USS Lapon (SSN-661)

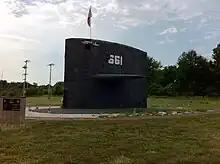
War Memorial at the American Legion Post 639

The song “Ballad of Whitey Mack” by Tommy Cox was written in honor of "Lapon" and her commanding officer, Chester Mack.